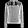
Label: Pullover